Gianna Maria Canale

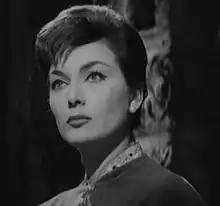
Canale in "I vampiri" (1956)

Canale was offered a role in a movie by Riccardo Freda, with whom she eventually fell in love. They moved to Brazil where they were married and worked together in two movies. As Canale did not enjoy living in South America, the couple returned to Italy where, often directed by her husband, she starred in many Sword-and-sandal movies, as well as horror and adventure ones. "I vampiri" was her last film with Freda.